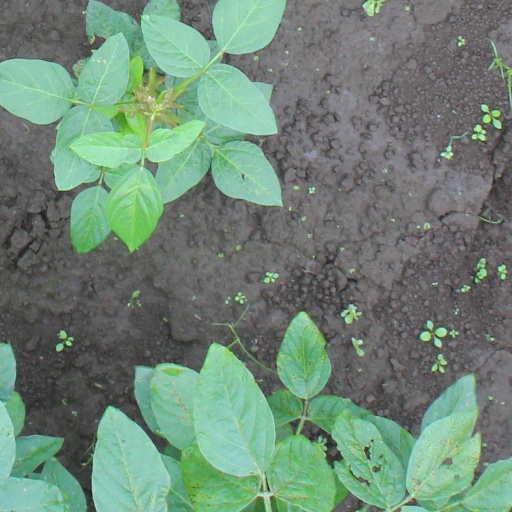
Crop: soybean